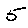
Label: 5